Diego de Muros (bishop of Oviedo)

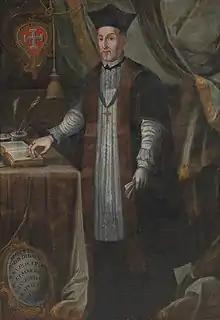

Diego de Muros (died 18 August 1525) was a Roman Catholic prelate who served as Bishop of Oviedo (1512–1525) and Bishop of Mondoñedo (1505–1512). He was one of three bishops of Spain who served contemporaneously, the others being Diego de Muros (Bishop of Islas Canarias) and Diego de Muros (bishop of Ciudad Rodrigo).